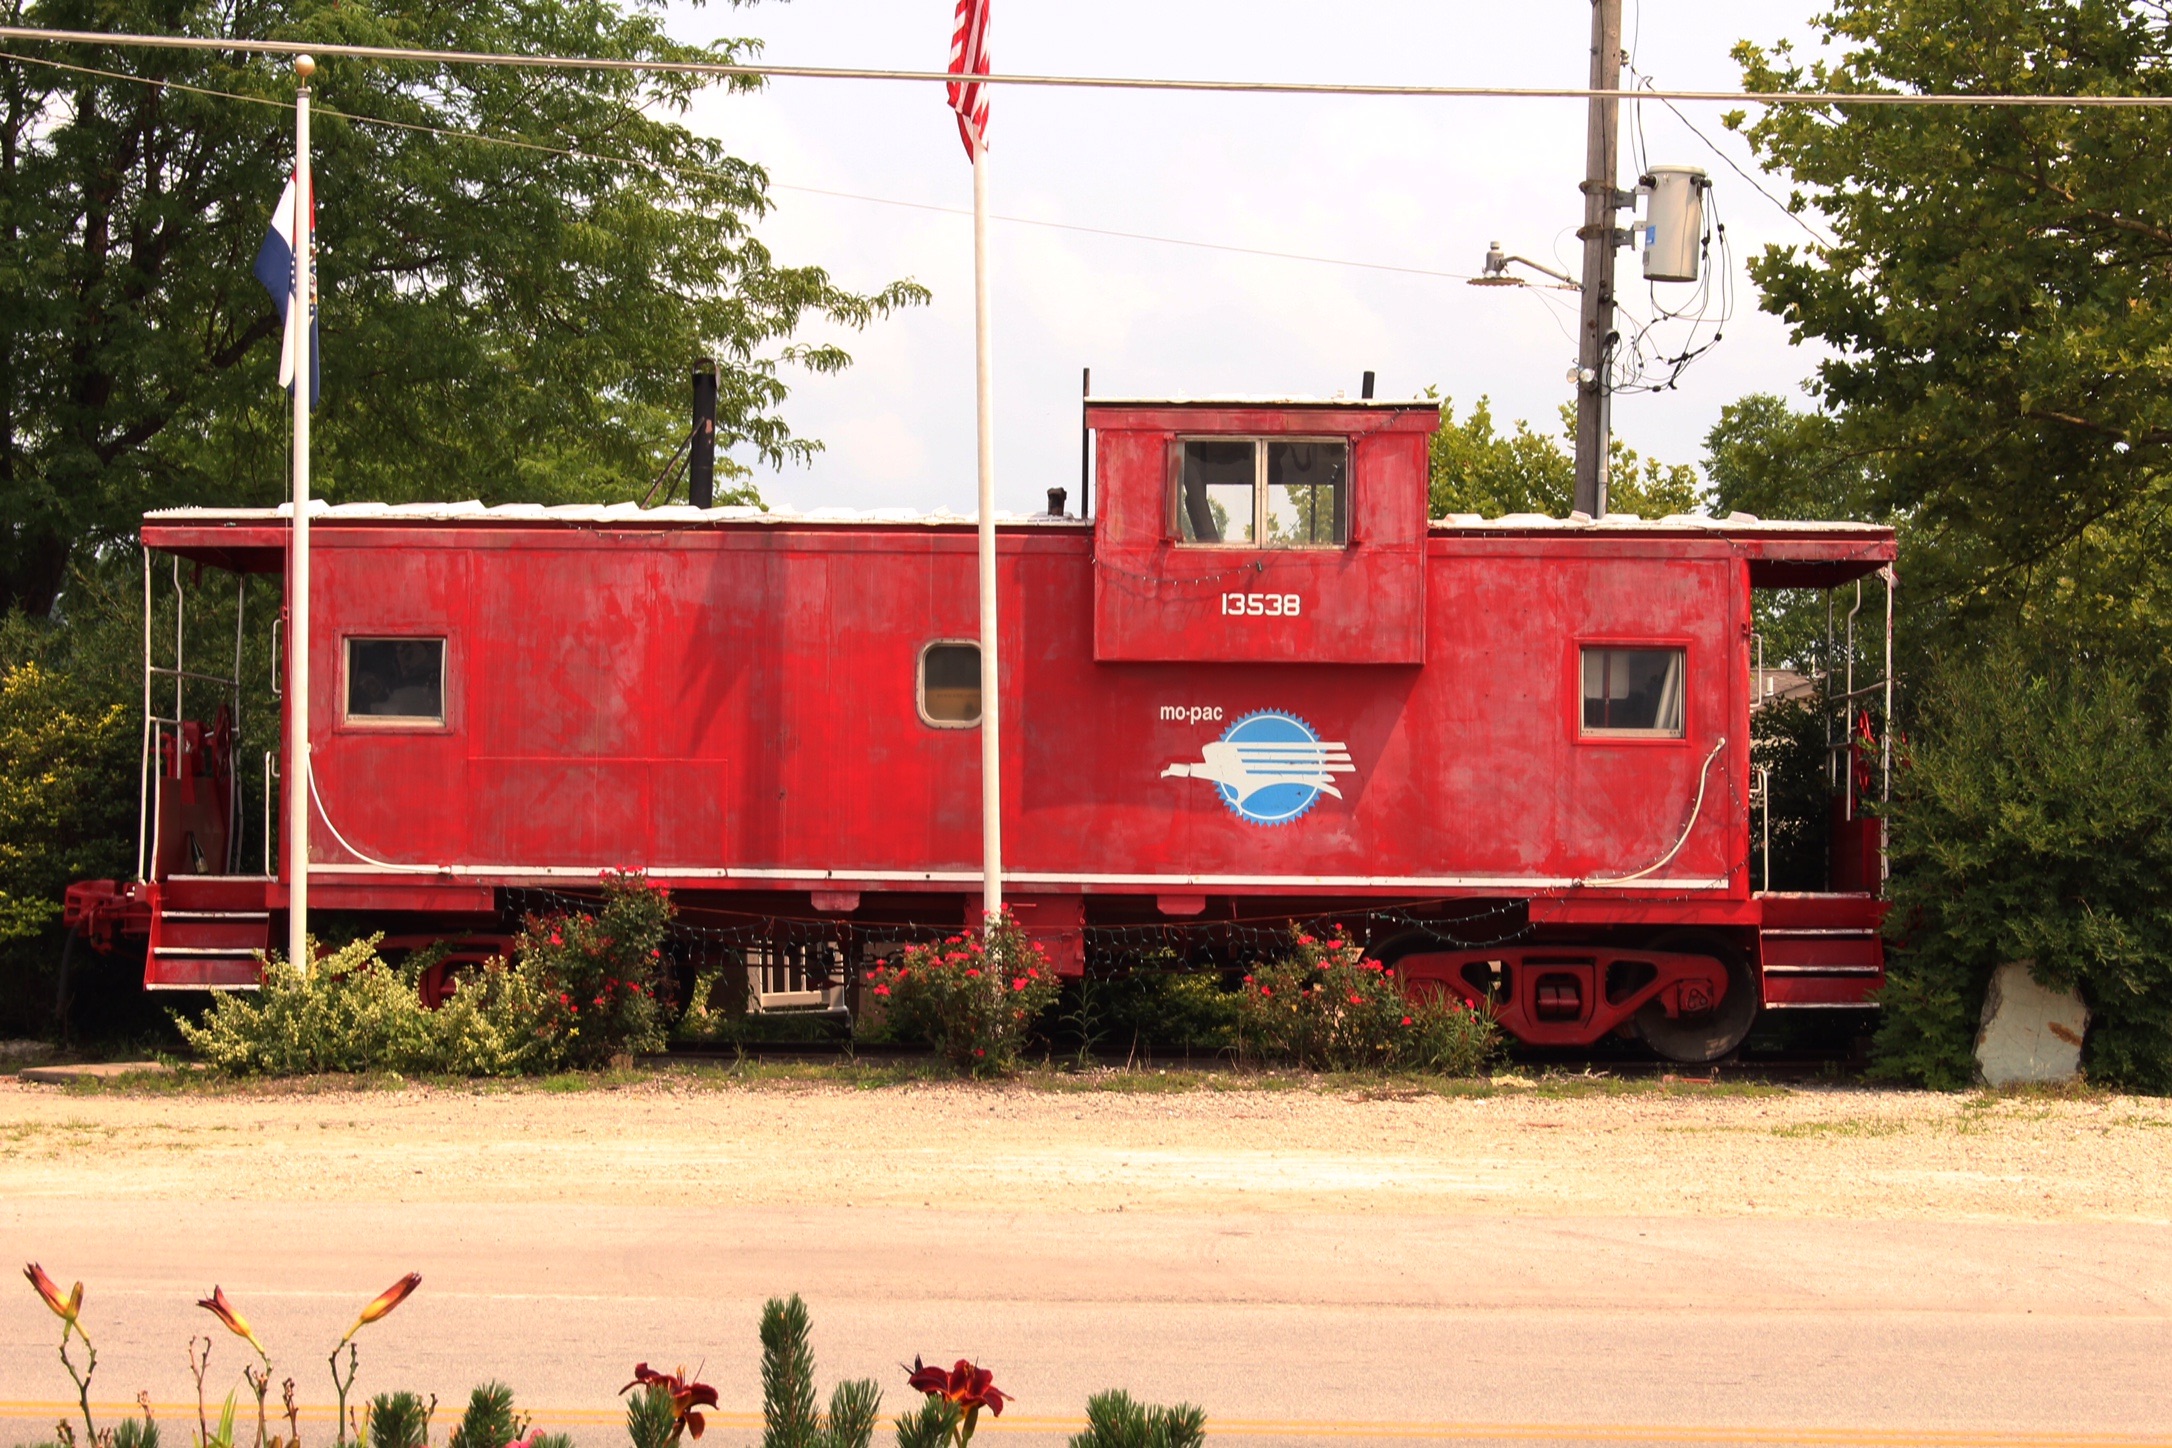
train, transport, vehicle, locomotive, rail transport, land vehicle, rolling stock, railroad car